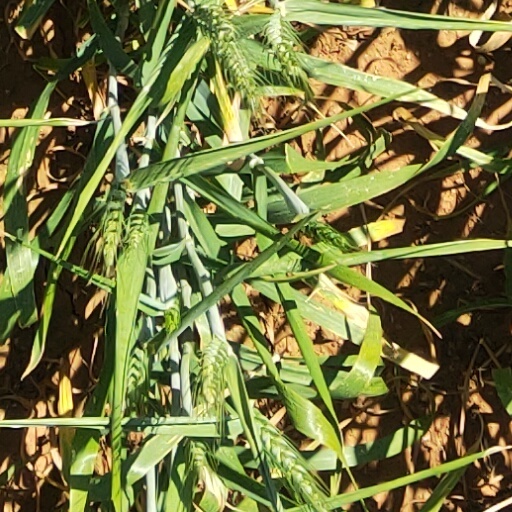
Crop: wheat